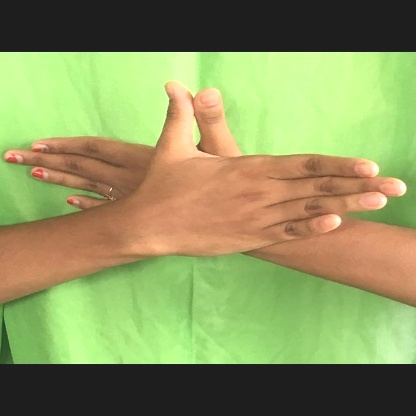
Mudra: Garuda